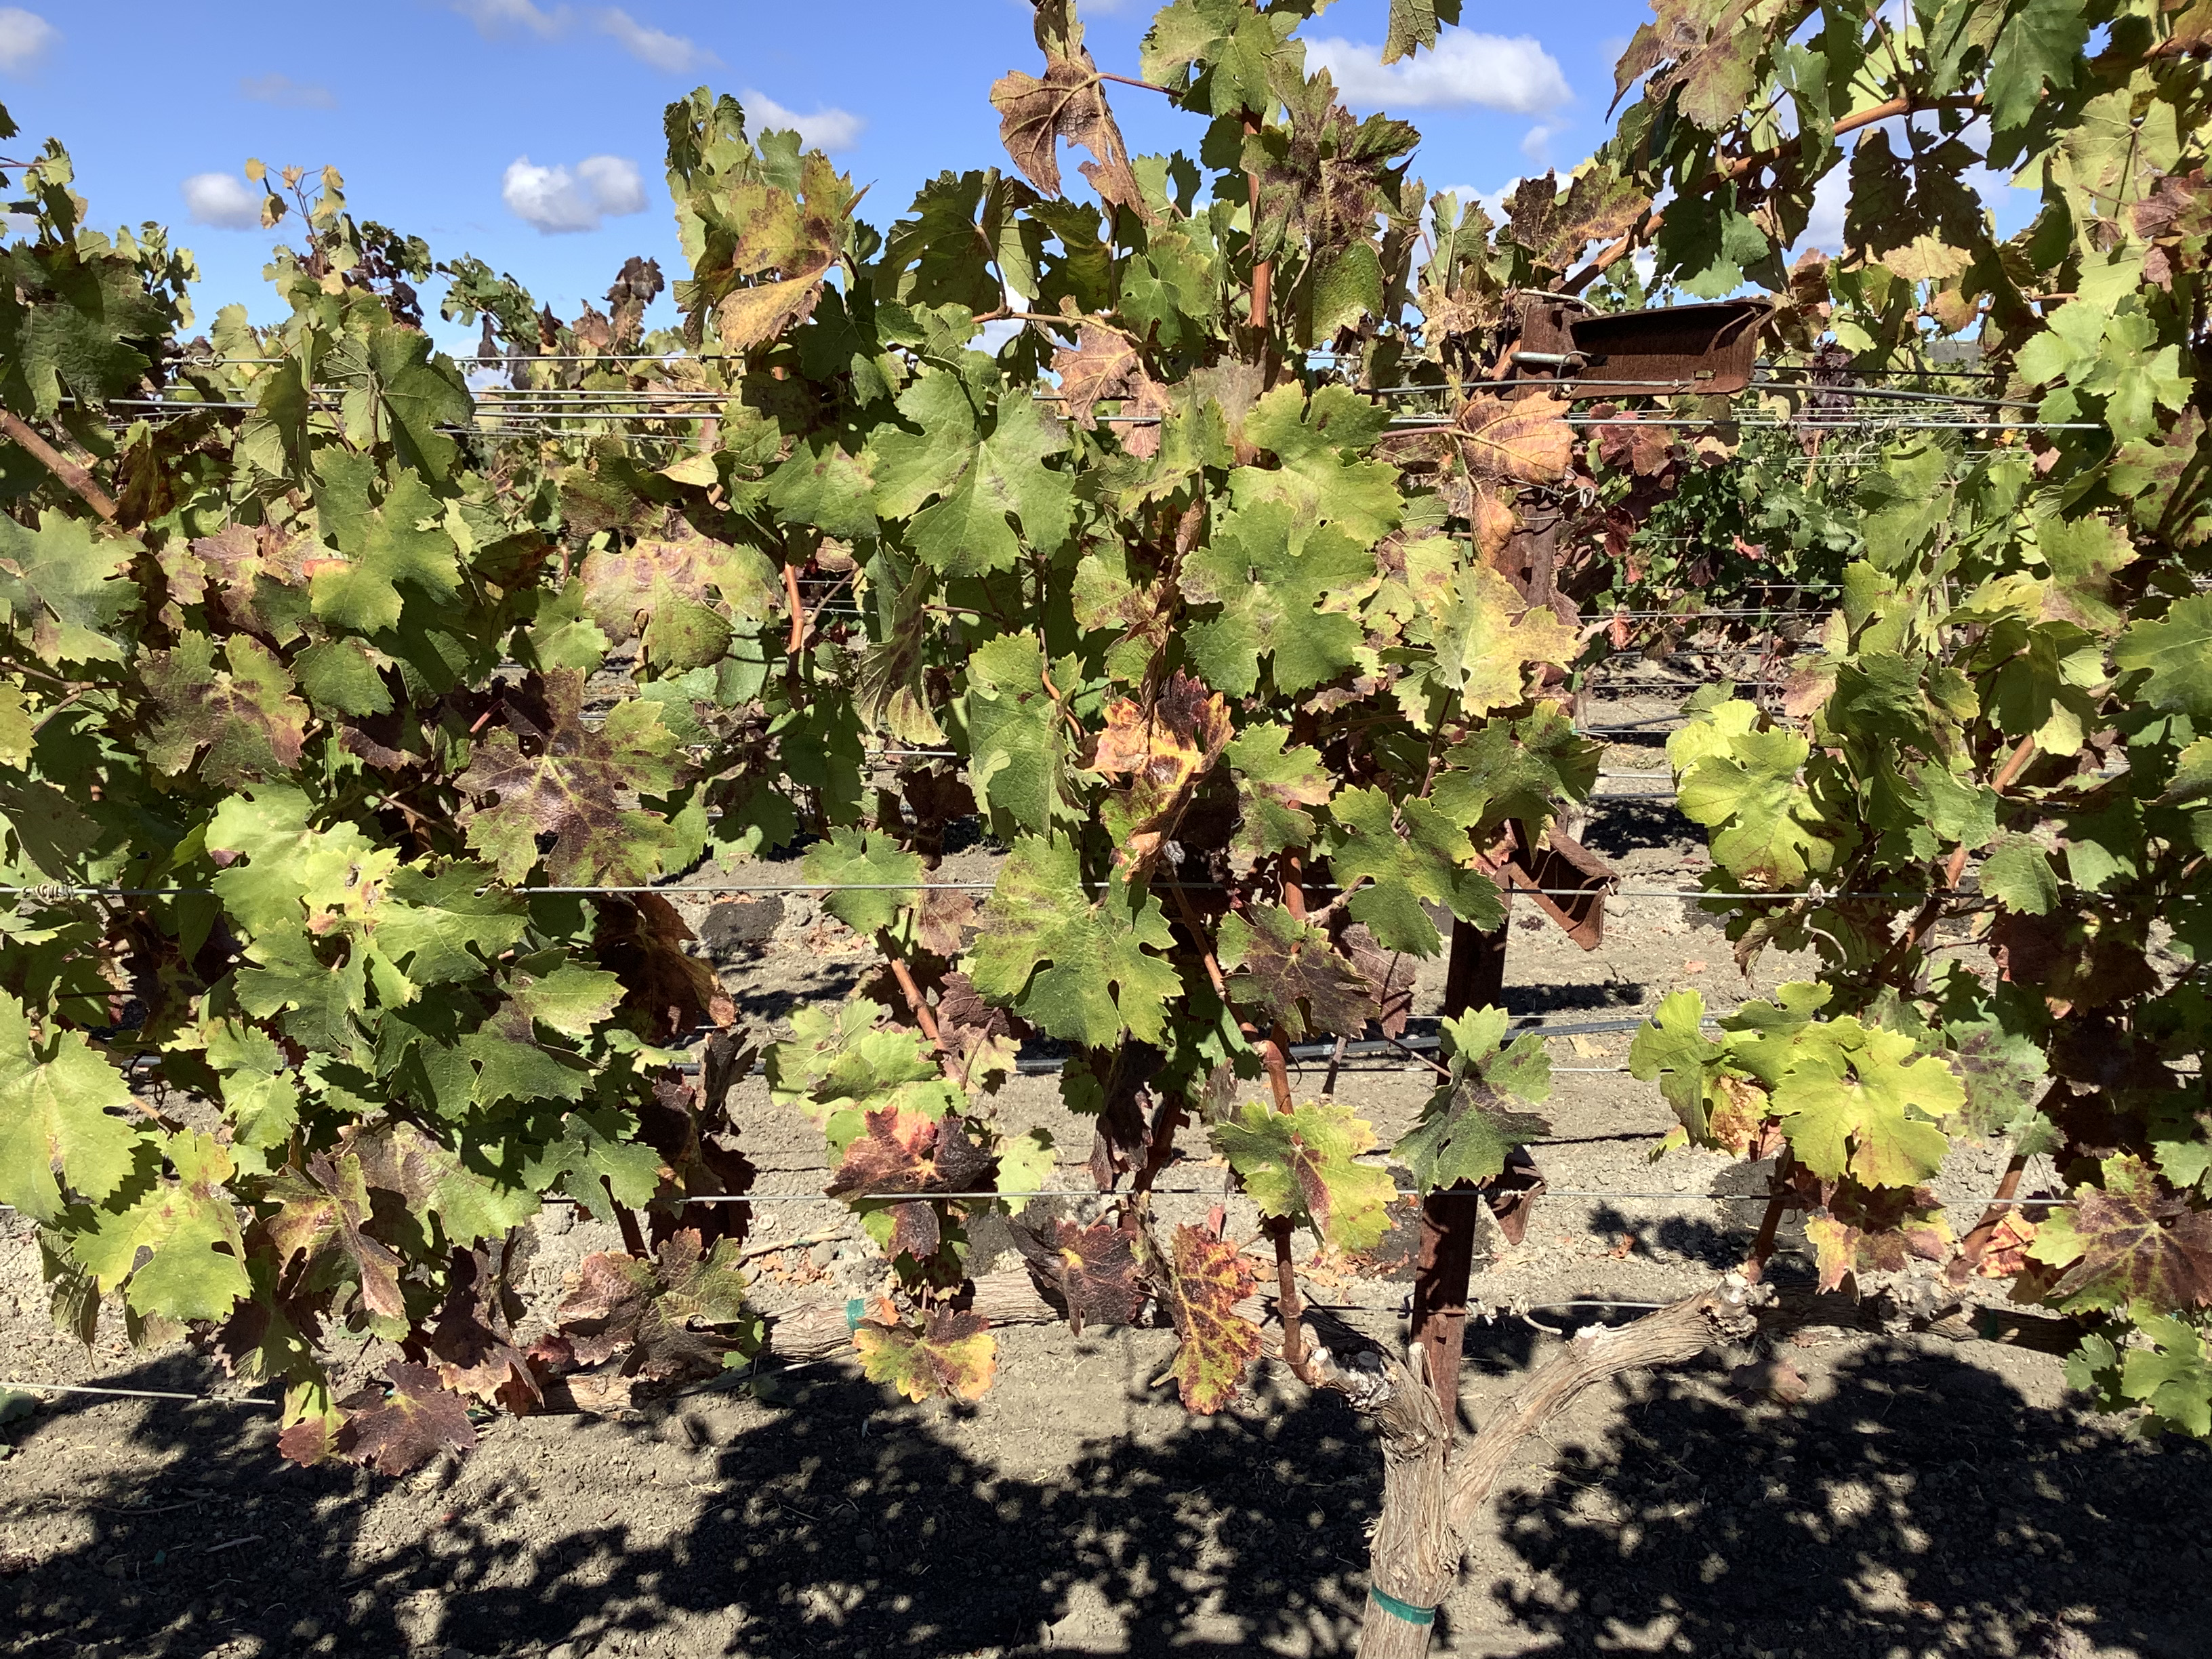
Label: Red Blotch